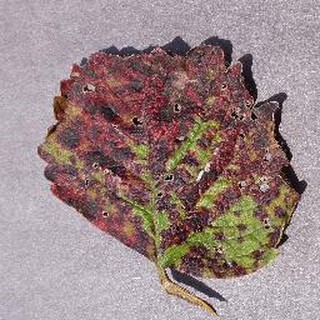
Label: strawberry_leaf_scorch